Société Centrale des Banques de Province

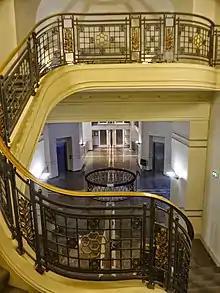
The staircase of the SCBP head office at 39-41, rue Cambon in Paris, photographed while in later use by Euronext in 2014

The Société Centrale des Banques de Province (SCBP), known before 1908 as the Société Centrale du Syndicat des Banques de Province, was a bank in France, headquartered in Paris. It represented a unique attempt to bring together local ("provincial") banks into a national network, but ultimately failed in 1934.